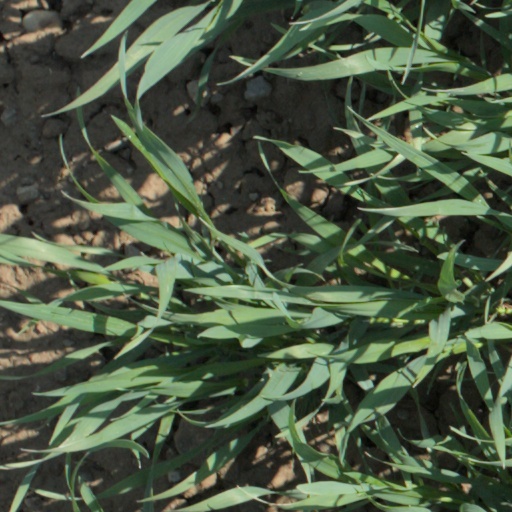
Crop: wheat